Unoki Station

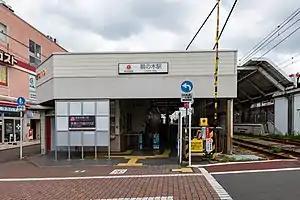

is a Tokyo Kyuko Electric Railway Tamagawa Line station located in Ōta city, Tokyo, Japan.